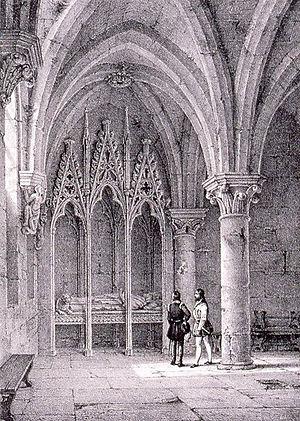
Cathédrale de Strasbourg. Vue du tombeau de l'Evêque Conrad de Lichtenberg et de l'intérieur de l'ancienne chapelle de St Jean Baptiste. Bibliothèque nationale et universitaire de Strasbourg
Conrad de Lichtenberg est né vers 1240. Il meurt le 1ᵉʳ août 1299 à Strasbourg. Il fut évêque de cette ville de 1273 à 1299.